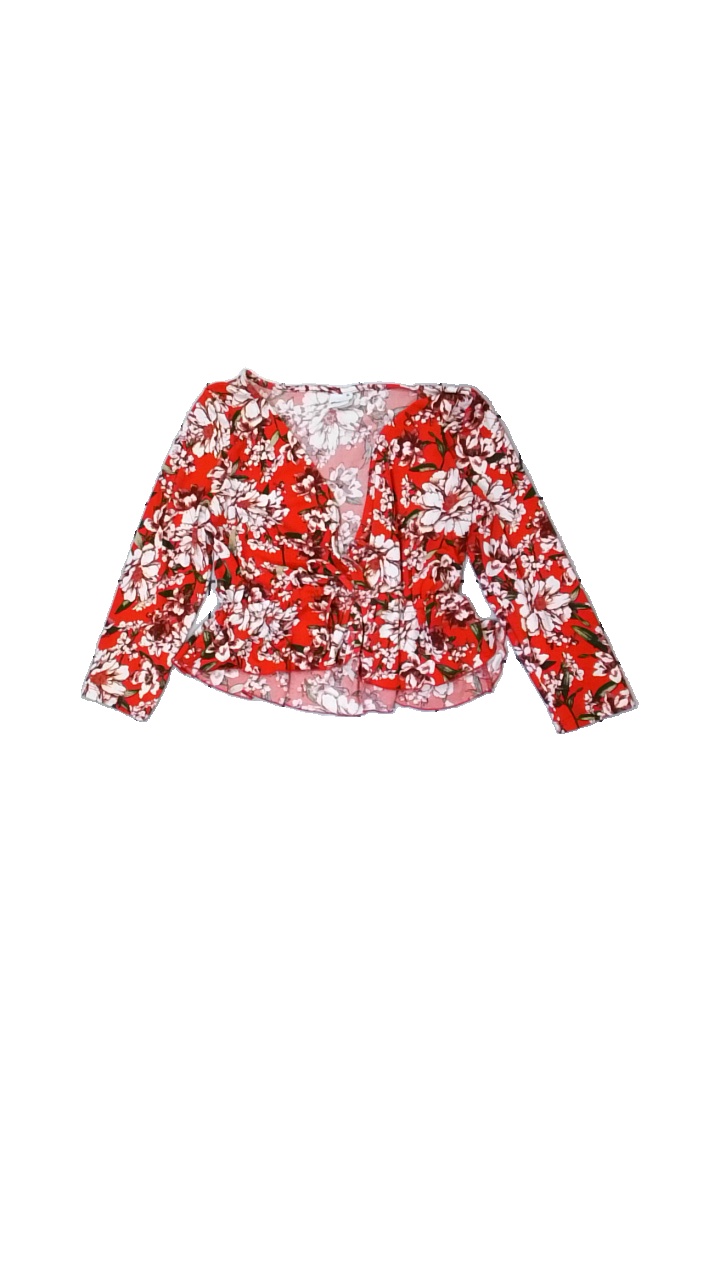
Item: Top (Ladies)
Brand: Gina Tricot
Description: Red top with peplum
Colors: Red, Green, White, Multicolor
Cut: Regular, V-collar
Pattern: Floral print
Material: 100% Polyester
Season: All
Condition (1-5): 5
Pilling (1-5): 5
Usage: Reuse
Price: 50-100